Matthew Wilson

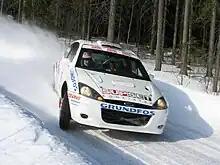
Wilson driving a Ford Focus RS WRC 02 in the Finnish Rally Championship in 2005.

Wilson was initially a brief competitor in single seaters, winning 17 out of 22 races to become T Cars Champion in 2002, before graduating to the Formula Renault UK Championship in 2003, finishing 18th overall for Manor Motorsport. Wilson competed in his first rally, the 2003 Malcolm Wilson Rally, as co-driver to his father, and together they won the event. His first WRC event was the Wales Rally GB in 2004, in which he finished in 13th place overall.